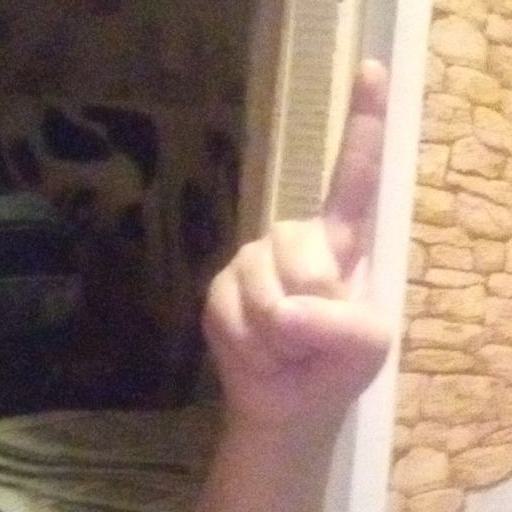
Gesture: one